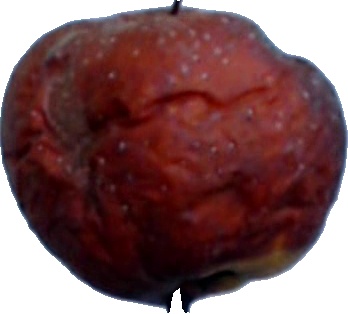
Label: apple_rotten_1